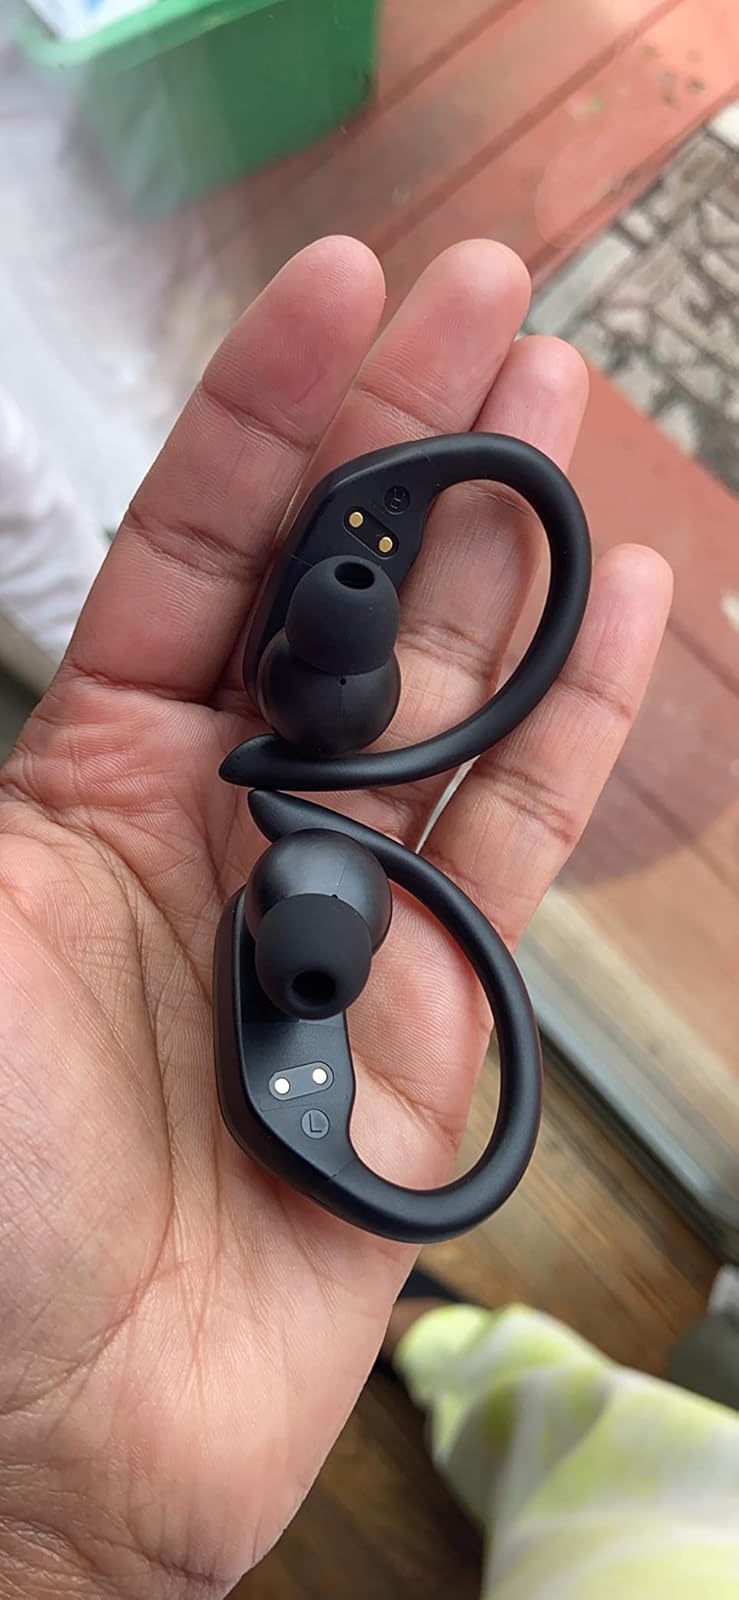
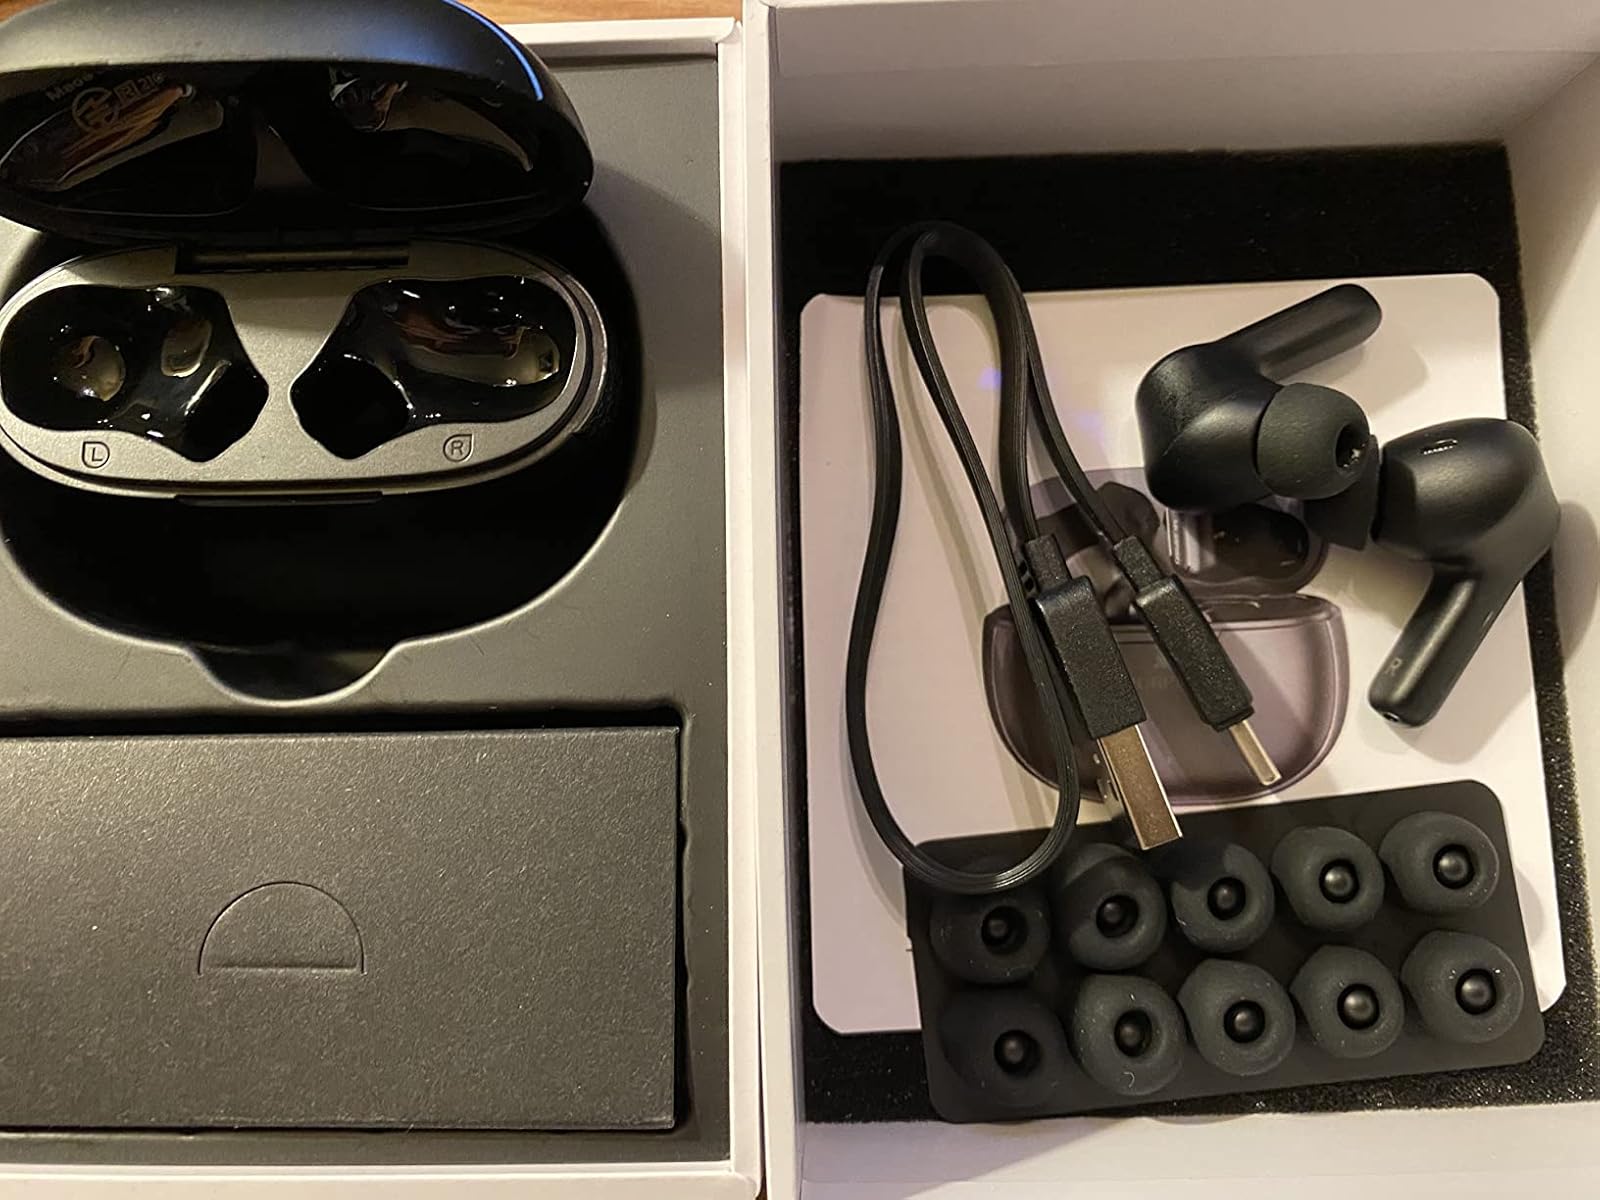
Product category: earbuds
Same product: no